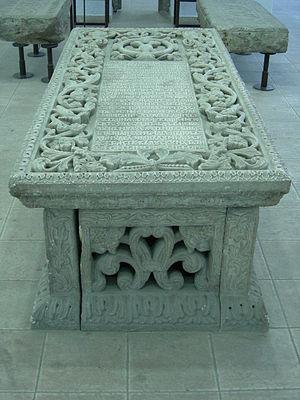
Le musée national d'histoire de Roumanie est un musée d'histoire situé sur la Calea Victoriei à Bucarest, en Roumanie. Il fut inauguré en 1970 dans l'ancien palais des Postes, jadis siège de la Poste roumaine, qui abrite également le musée de la philatélie.
La Maison Cantacuzène sont une famille balkanique d’origine phanariote qui descend peut-être des Cantacuzène de Byzance.
L'histoire de Bucarest va des premières traces d'occupation humaine sur le territoire de la ville jusqu'à la période moderne. Après avoir été capitale de la Valachie à partir de 1655, la ville est depuis 1859 capitale de la Roumanie. Son aspect général est éclectique : des séismes, incendies et invasions à répétition ont plusieurs fois détruit la ville, des plans d'ensemble ont parfois été élaborés et plusieurs ont été commencés au XVIᵉ siècle sous le règne du voïvode Mircea V Ciobanul, au XIXᵉ siècle, dans la période de l'entre-deux guerres et sous le régime communiste, mais en raison des vicissitudes historiques aucun n'a été mené à son terme, et les architectes ne tiennent en général compte que de leurs propres idées ou commandes, pas du paysage urbain ni des styles ou des monuments présents alentour.